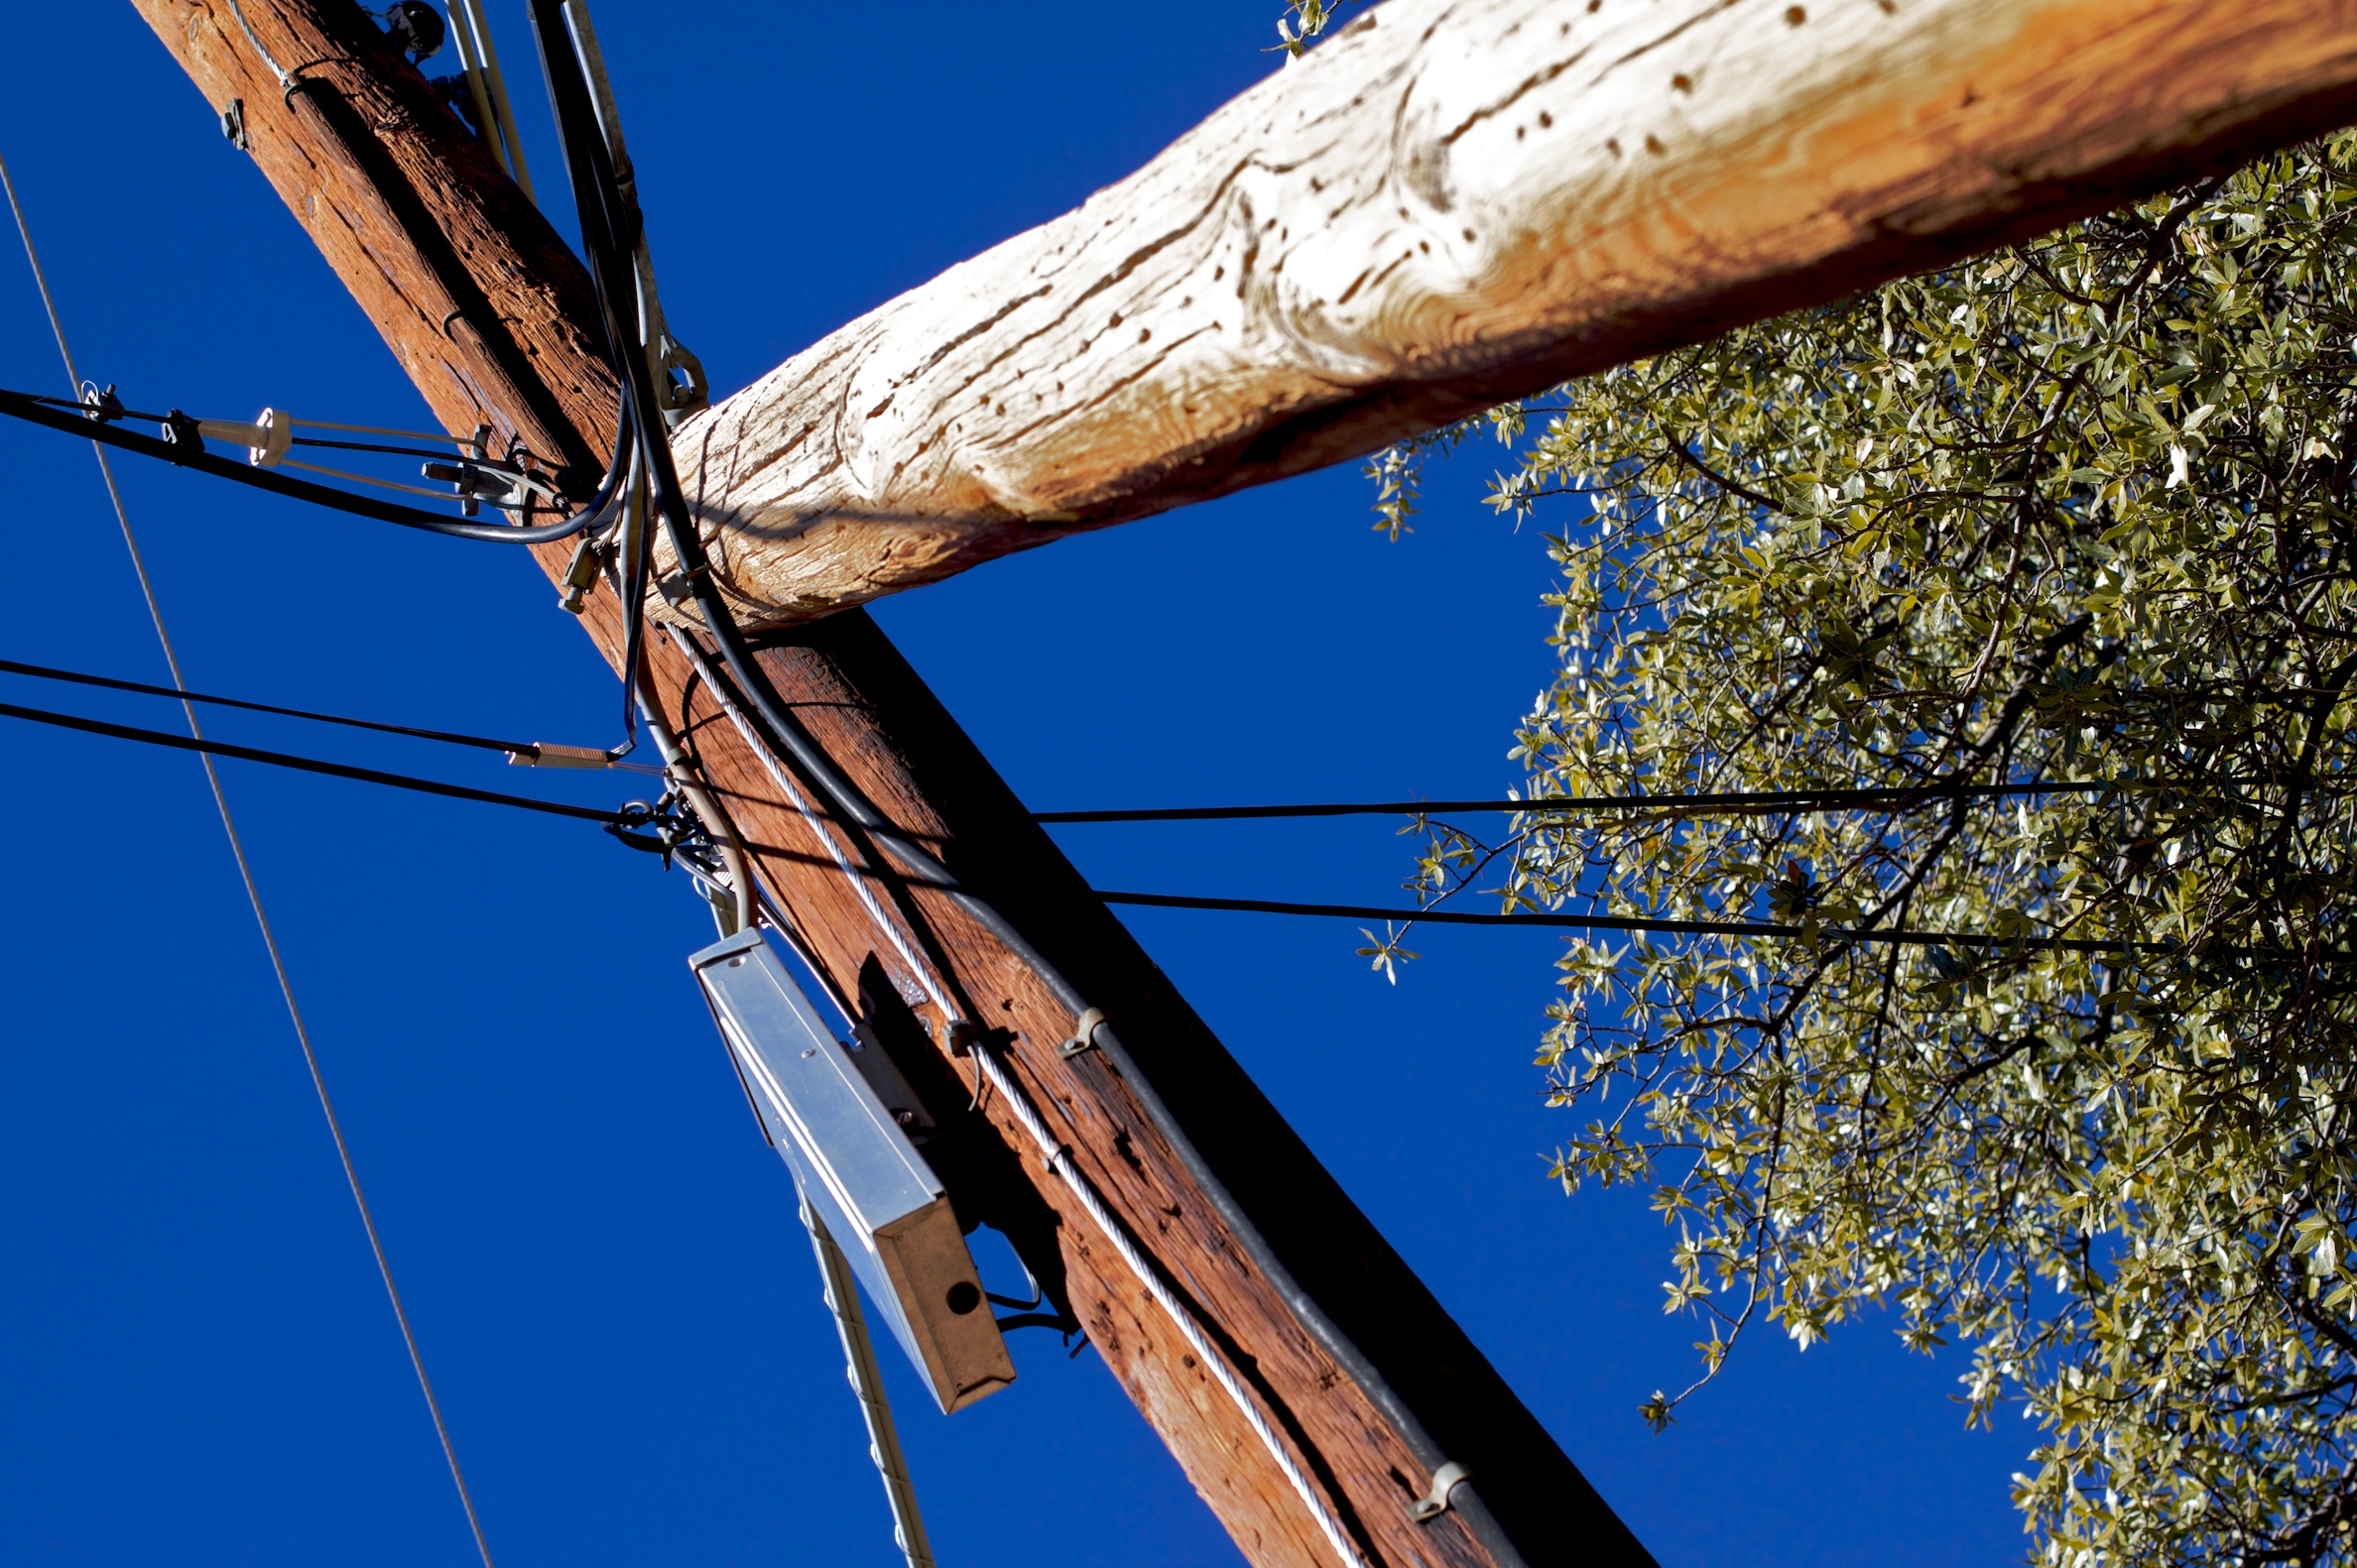
tree, sky, sunlight, flower, tower, mast, blue, electricity, dailyshoot